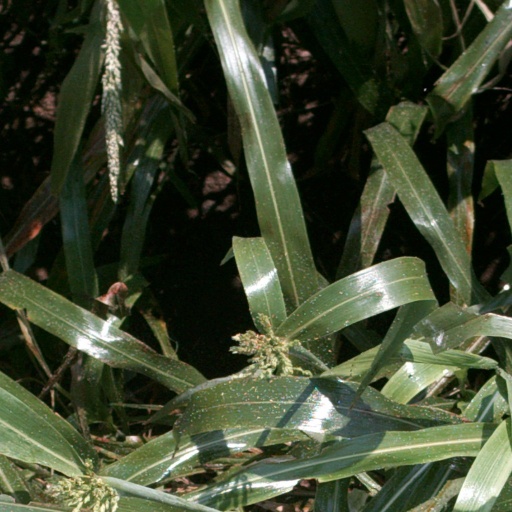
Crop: sorghum